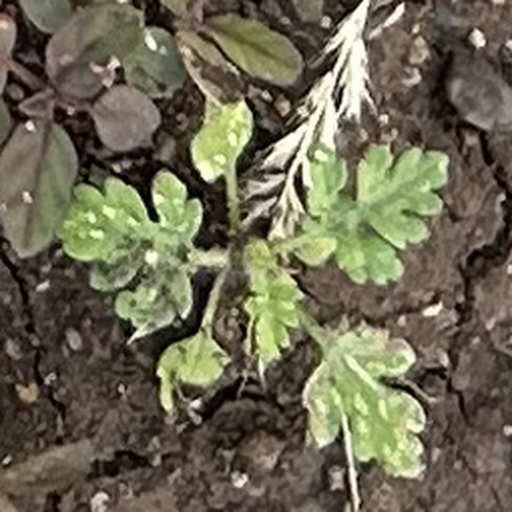
Weed species: Gajar_gavat_(Parthenium hysterophorus)